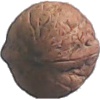
Label: Walnut 1